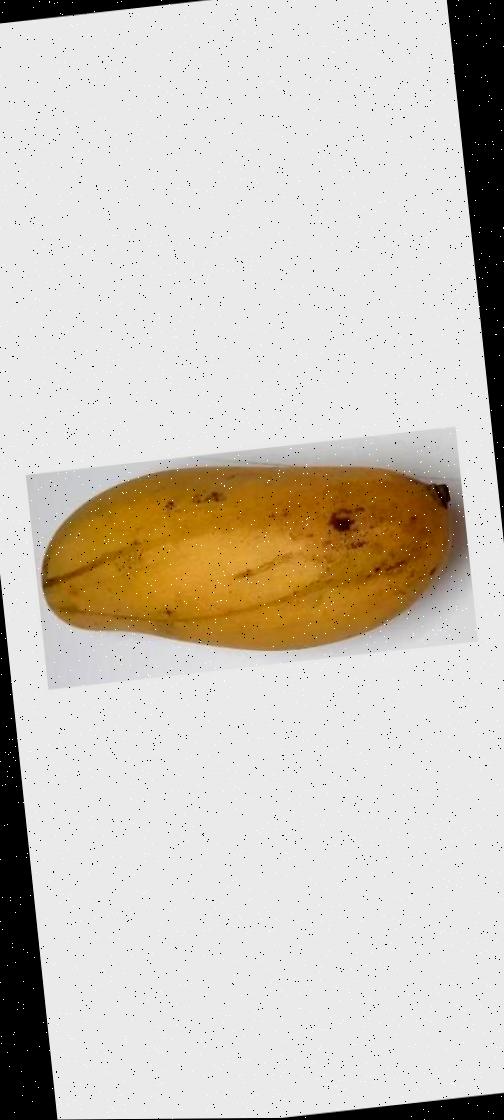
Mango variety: Banana Mango